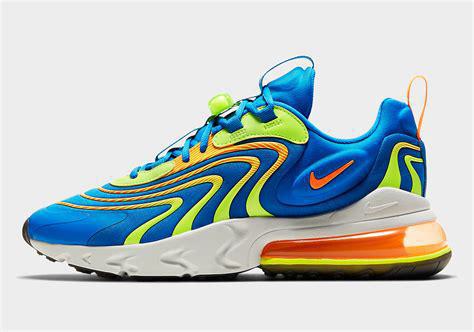
Brand: Nike
Model: Air Max 270 React